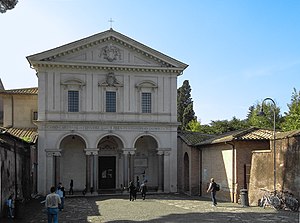
De syv valfartskirker i Rom / De syv oprindelige kirker på pilgrimsruten
De syv valfartskirker i Rom er syv gamle kirker i Romerriget, som har været vigtige for byens tilrejsende pilgrimme.